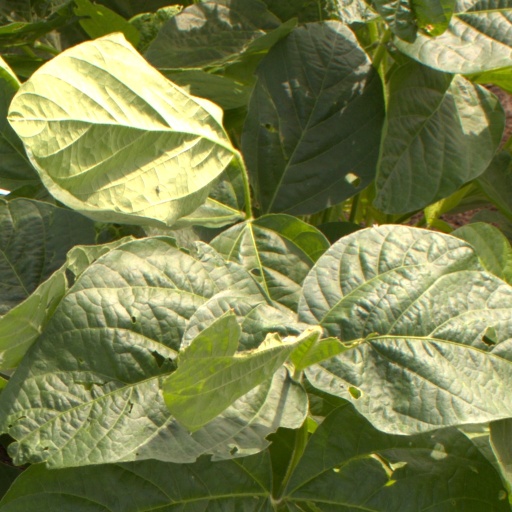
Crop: soybean